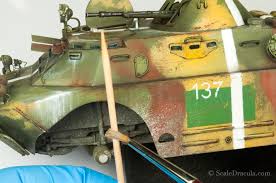
Label: BTR